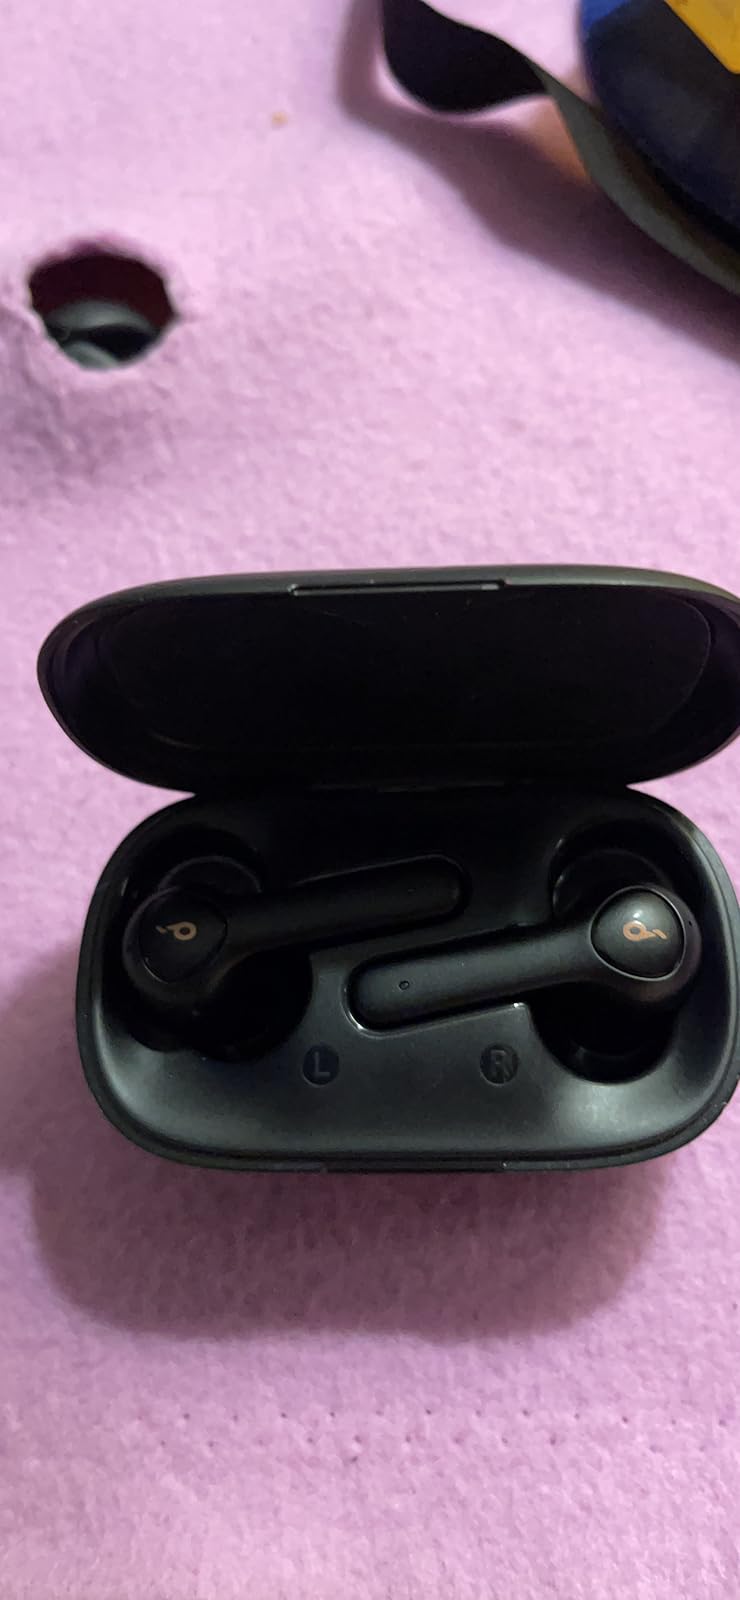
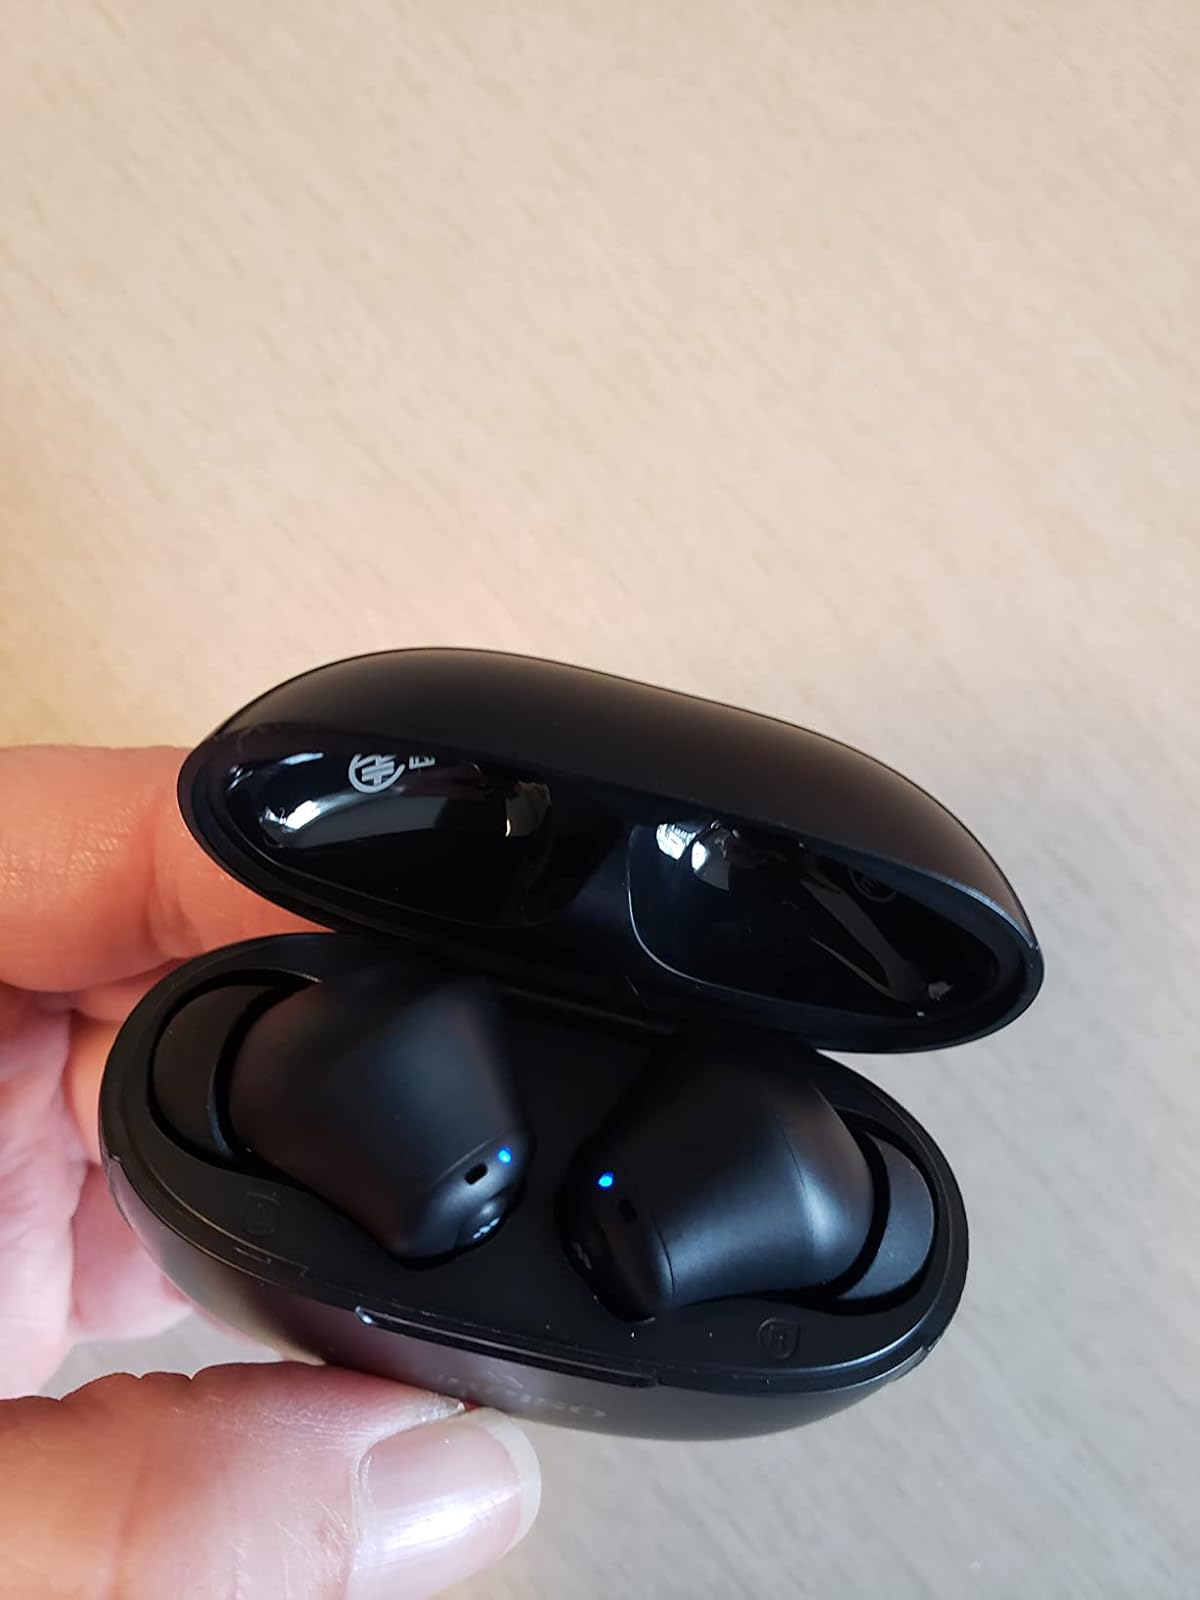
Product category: earbuds
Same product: no